Gymnastics at the 1976 Summer Olympics – Women's balance beam

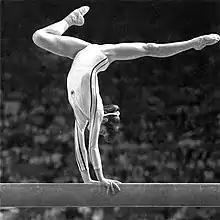
Nadia Comăneci on balance beam at the 1976 Summer Olympics

Eighty-six gymnasts competed in the compulsory and optional rounds on July 18 and 19. The six highest scoring gymnasts advanced to the final on July 22. Each country was limited to two competitors in the final. Half of the points earned by each gymnast during both the compulsory and optional rounds carried over to the final. This constitutes the "prelim" score.